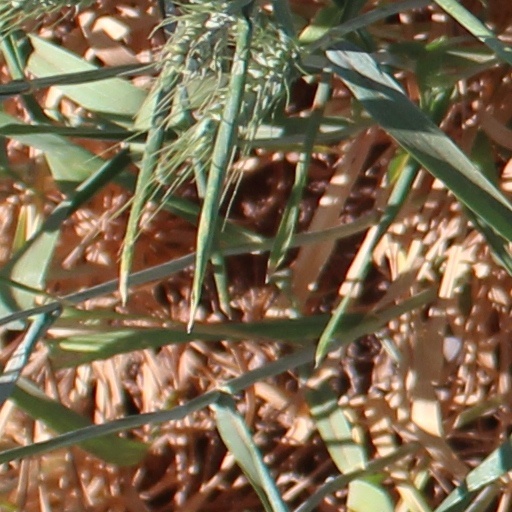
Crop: wheat